Hurricane Nana (2020)

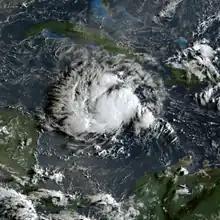
Tropical Storm Nana at 12:00 UTC on September 1 as it bypassed Jamaica to the south

In Honduras, rainfall alerts were issued for 11 of the nation's 18 departments. Six departments reported varying types of damage, including fallen trees, flooding, landslides, mudslides, and damaged roofs. In the La Paz Department, landslides and mudslides damaged several kilometers of roads, particularly in the Cabañas and Santa Ana municipalities. Flooding in the Comayagua Department undermined rural roads, primarily in agricultural areas. Flash floods stranded cars in Tegucigalpa. Flooding also occurred in the Bay Islands and Gracias a Dios departments. Strong winds and rough seas prompted evacuations in Roatán. A lightning strike in the El Corpus municipality damaged a church bell tower. Several farms suffered crop losses in the municipality. There were no reports of tropical storm-force winds throughout the affected areas.